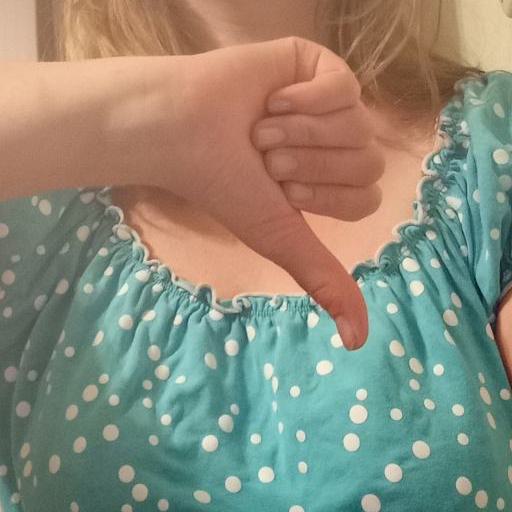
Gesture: dislike